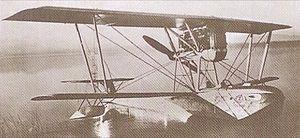
Le Macchi M.7 est un hydravion de chasse italien monoplace conçu par Alesandro Tonini et construit par Macchi. Une version modifiée, le M.7bis, remporta le Coupe Schneider de 1921.